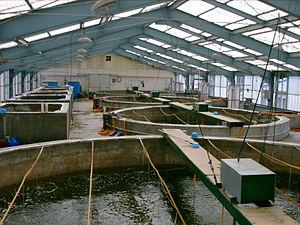
La myonécrose infectieuse est une maladie virale des crustacés Penaeidae, due au virus de la myonécrose infectieuse.
L'élevage de crevette, ou pénéiculture, est une branche de l'aquaculture qui consiste en l'élevage de crevettes marines pour la consommation humaine.